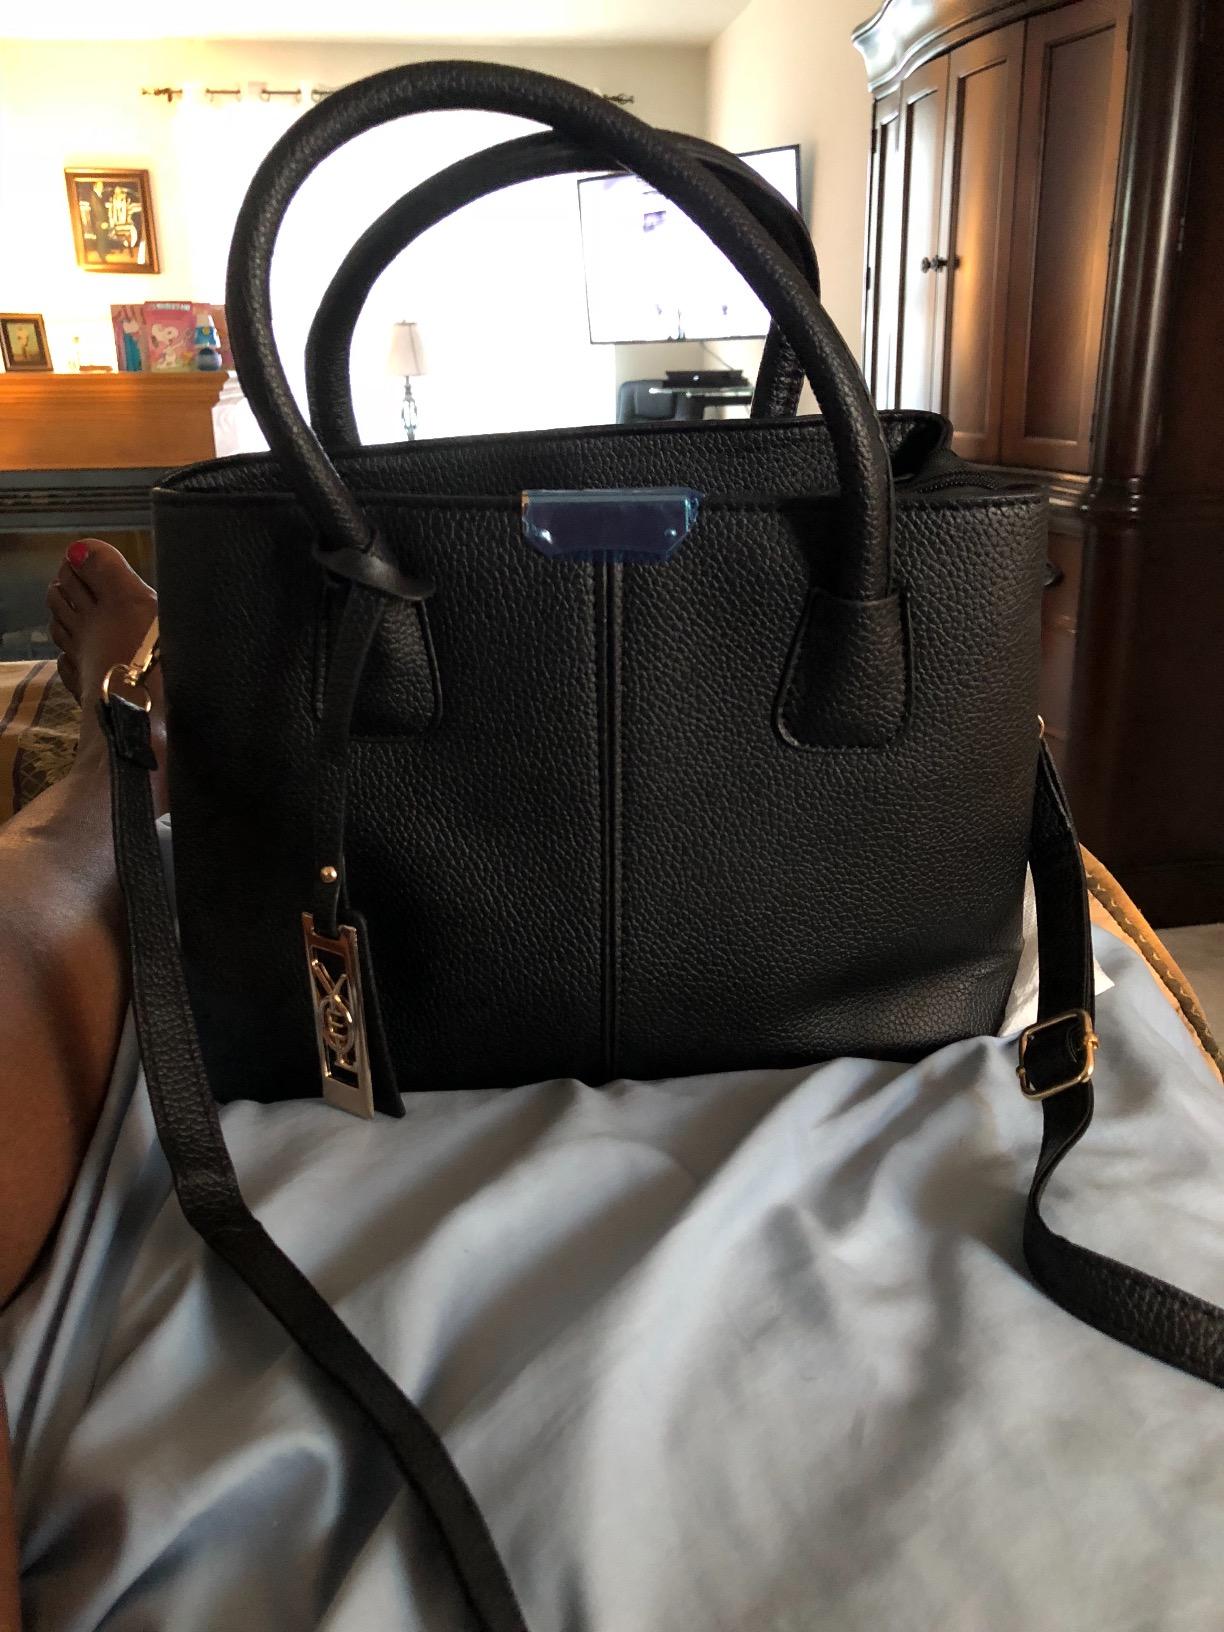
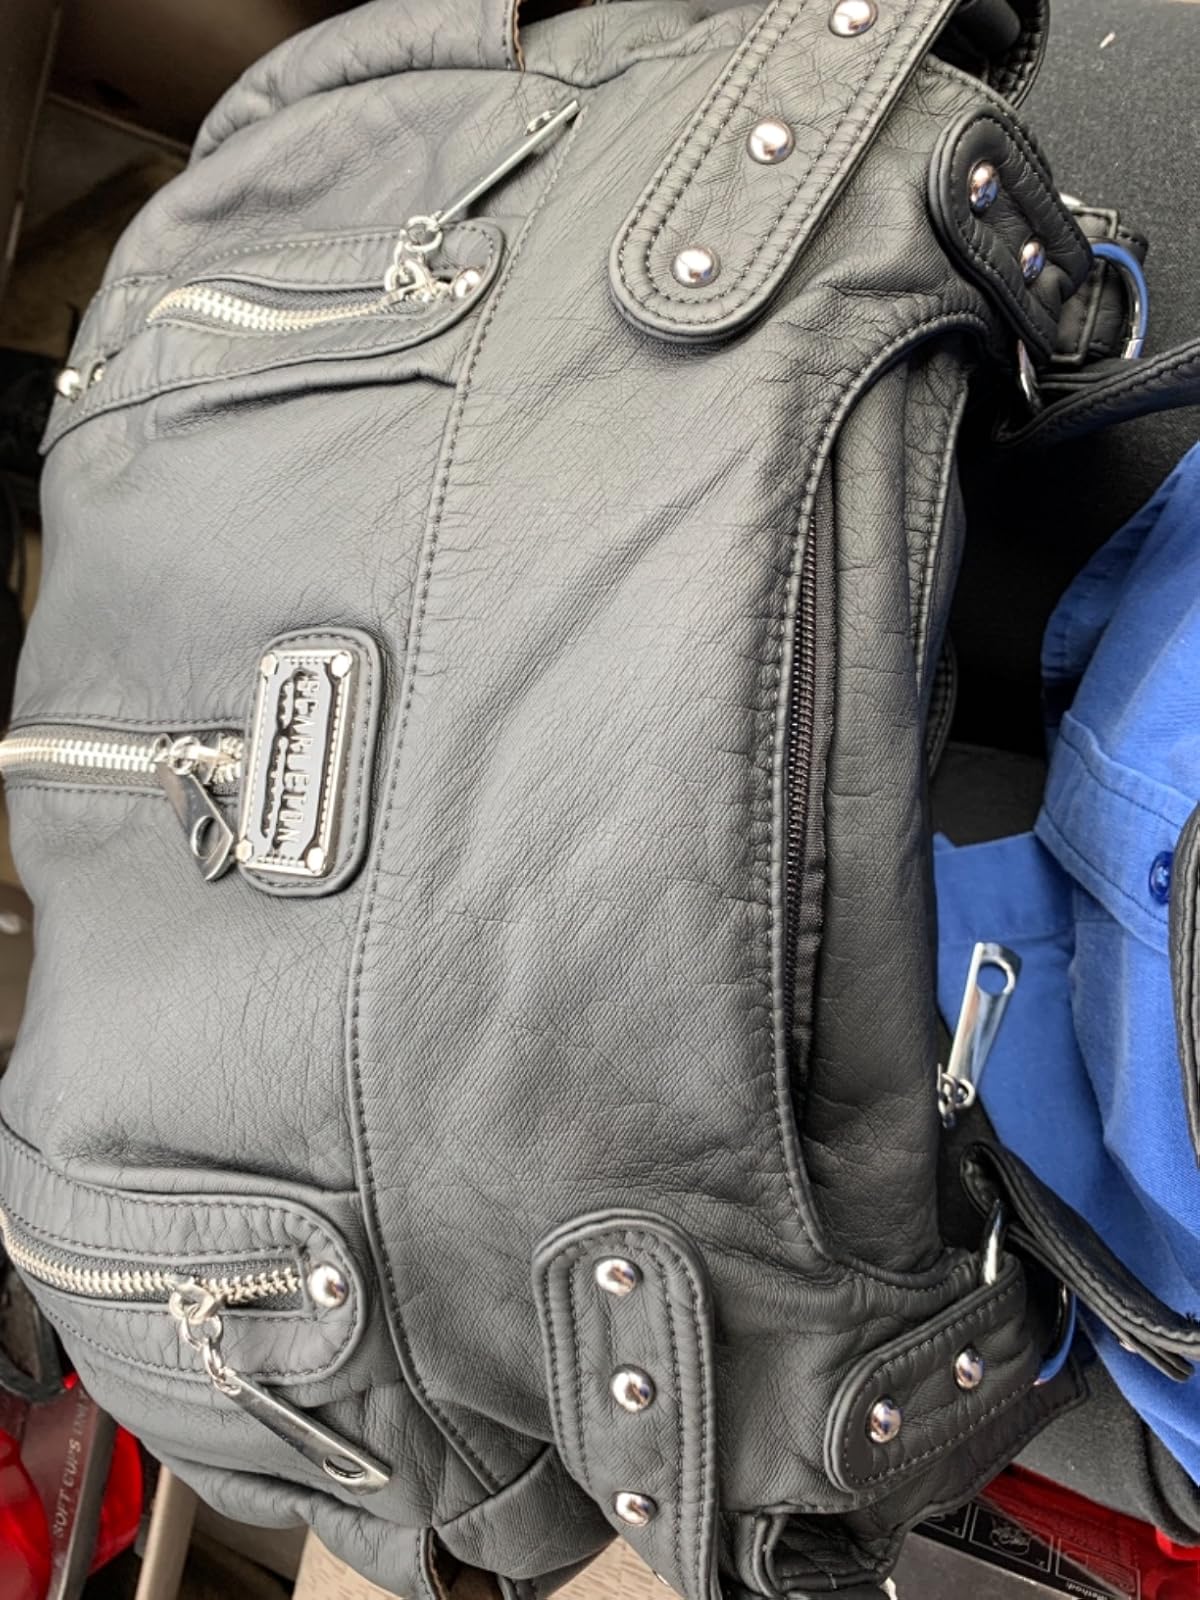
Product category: accessories_handbag
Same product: no